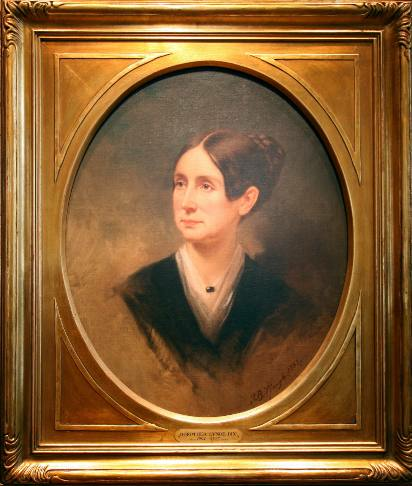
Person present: No